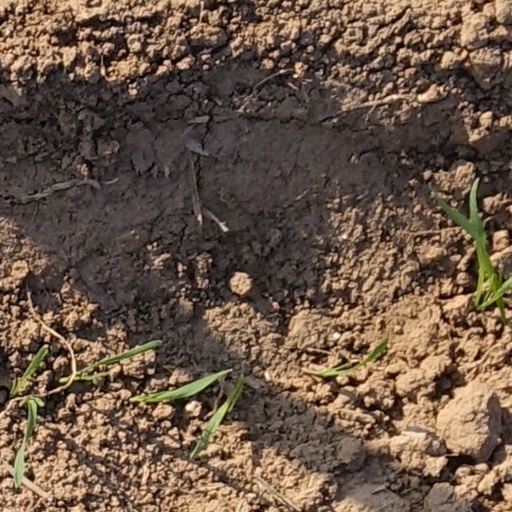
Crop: wheat